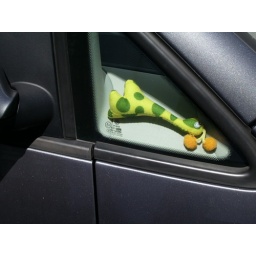
All those puppies with their bored faces trapped in cars by their evil human masters.